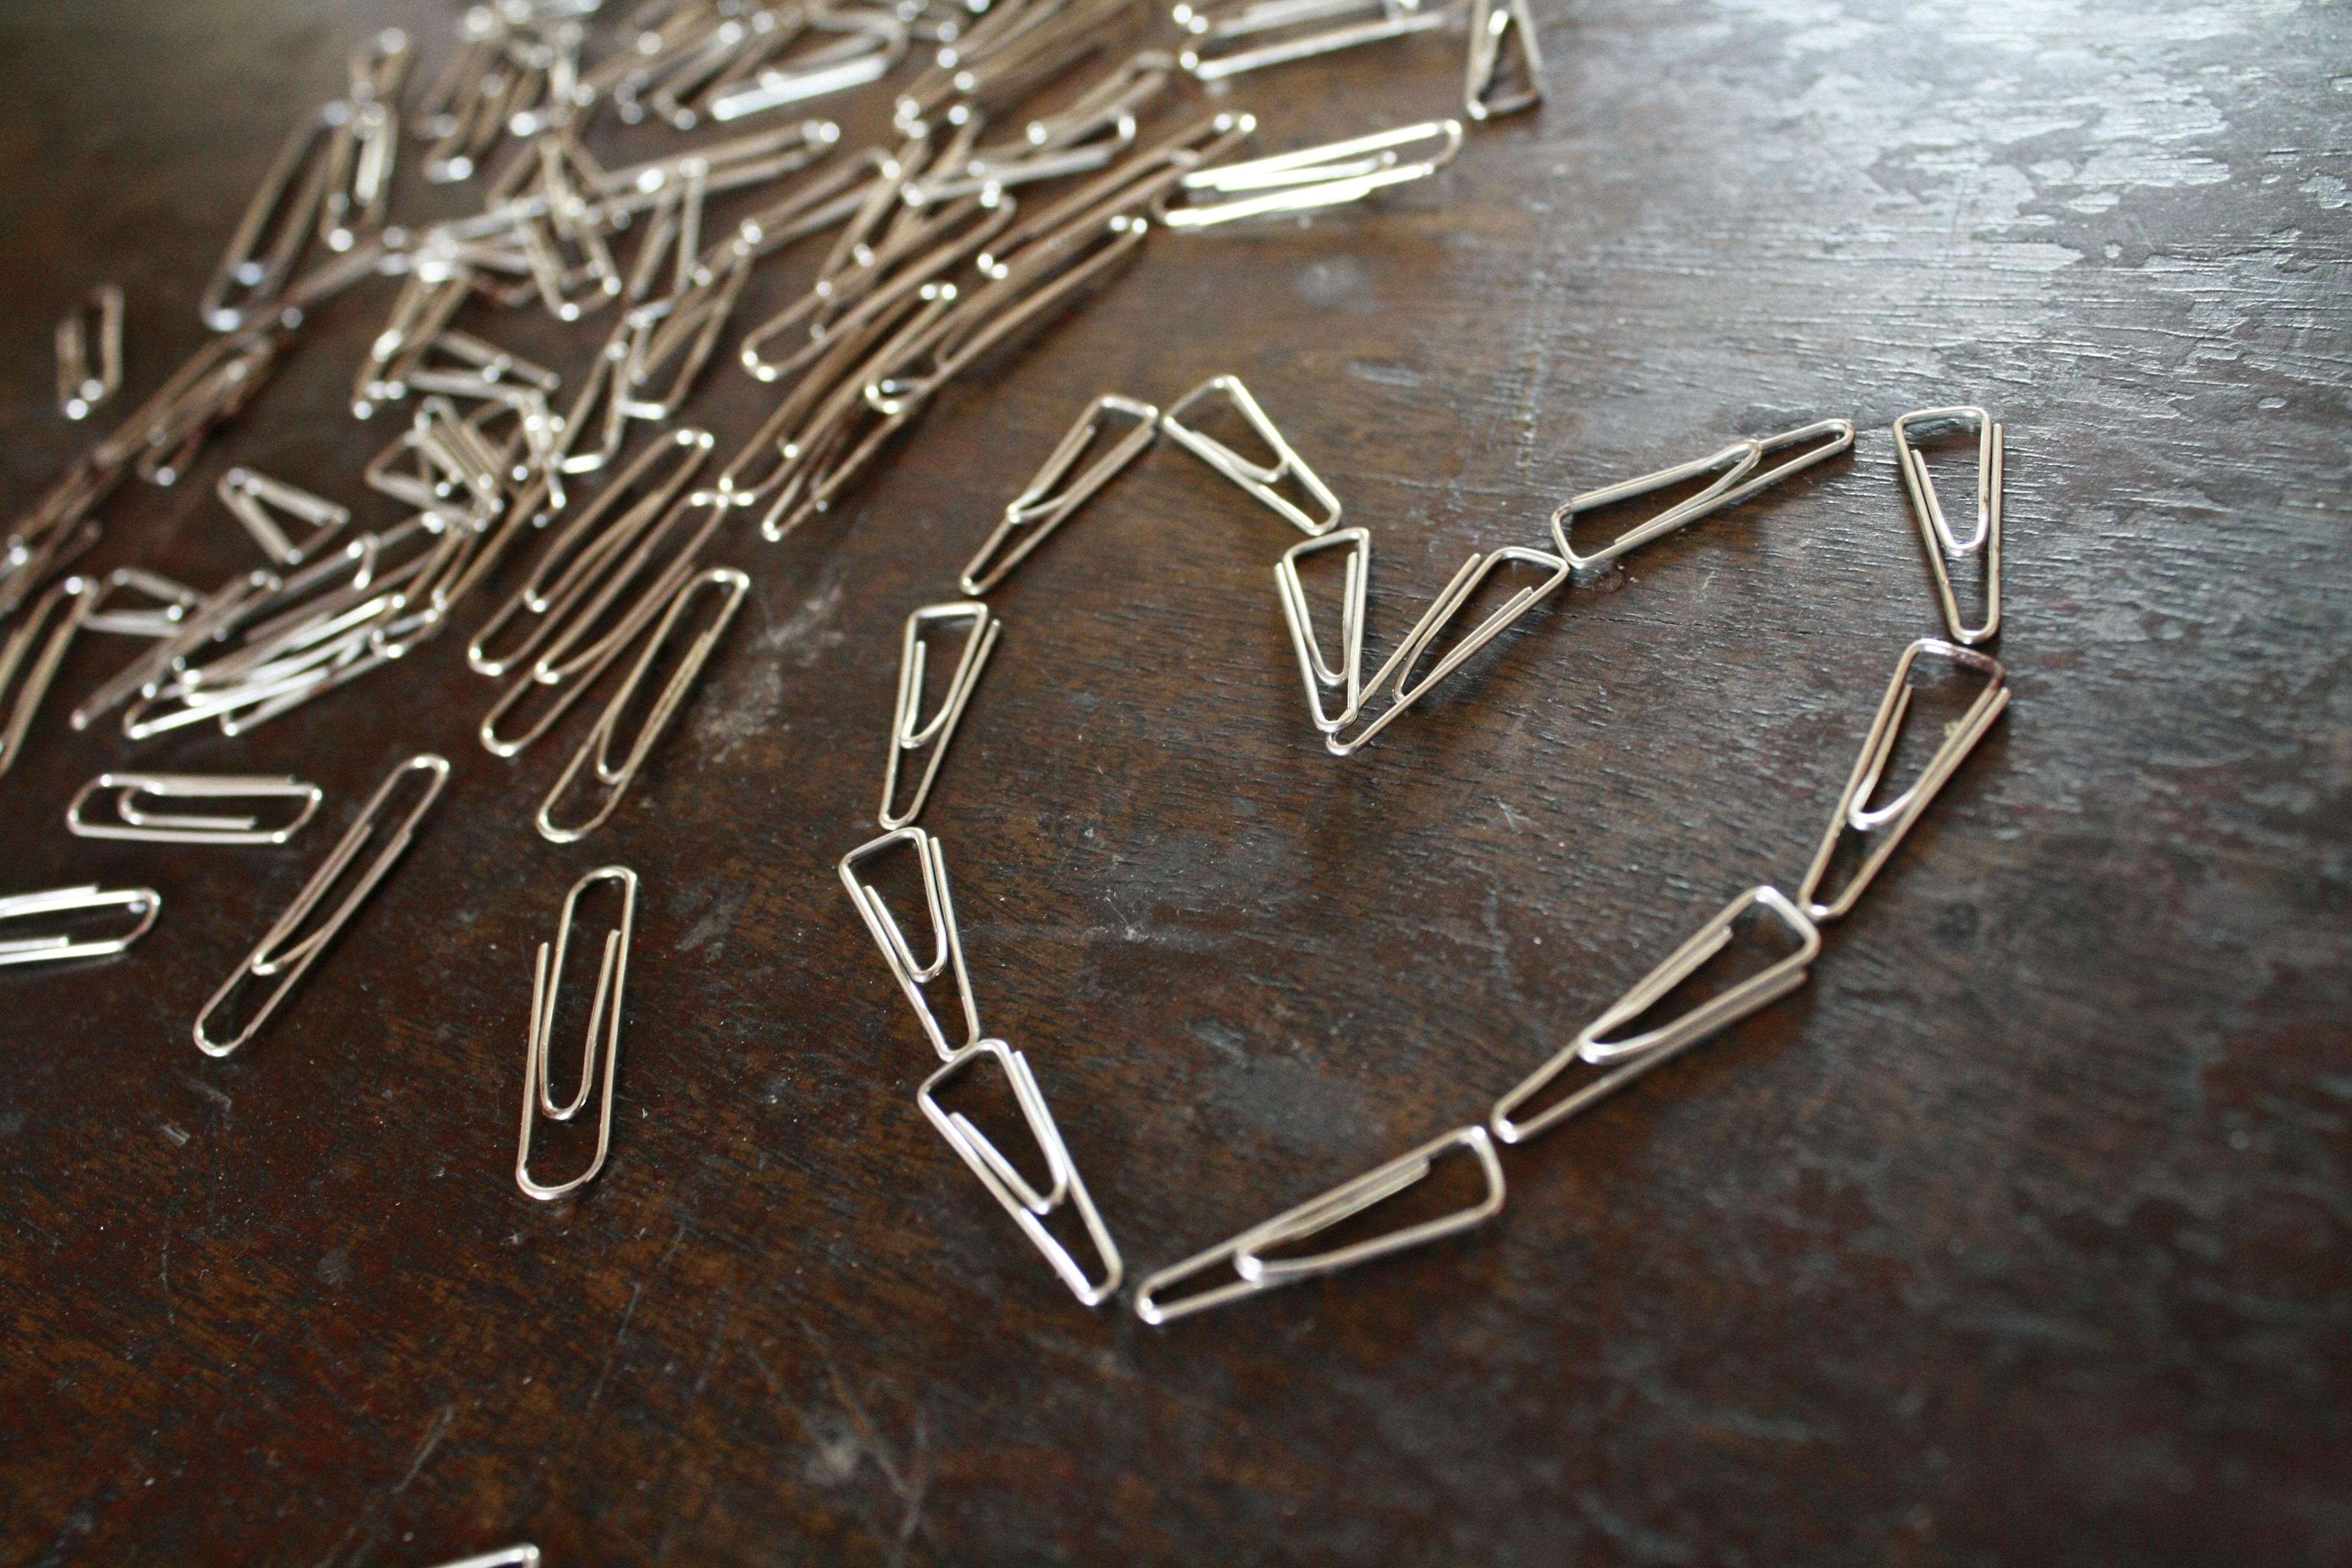
bunch, chain, steel, heart, metal, office, material, fastener, jewellery, font, silver, stationery, shape, many, metallic, paper clips, fashion accessory